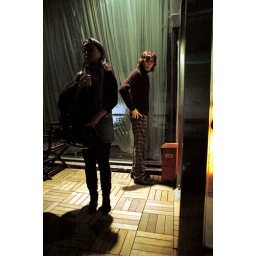
girl and boy under the light